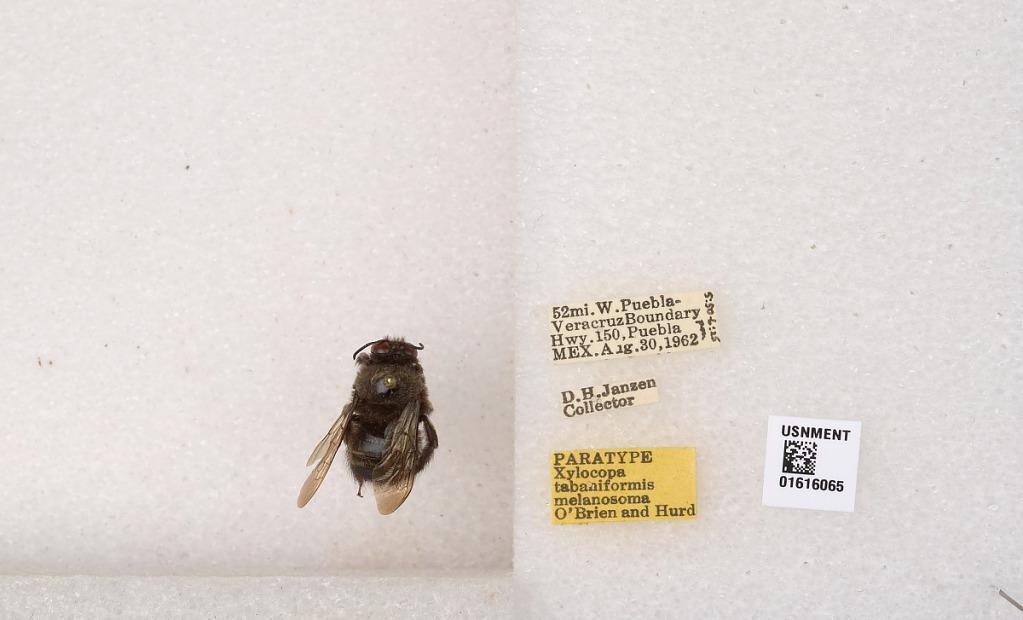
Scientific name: Xylocopa (Notoxylocopa) tabaniformis melanosoma O'Brien & Hurd
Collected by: D. Janzen
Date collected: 1962-8-30
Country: Mexico
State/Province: Puebla
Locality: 52 mi. W. Puebla-Veracruz Boundary Hwy. 150